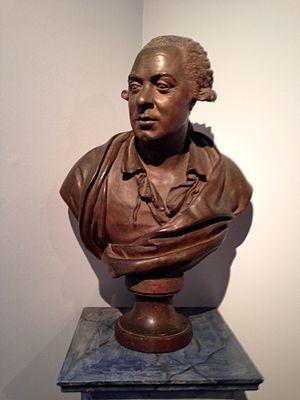
Buste de Charles-Antoine Rougeot, France, XVIIIe siècle, bronze, musée des Beaux-Arts de Tours.
Charles-Antoine Rougeot, né en 1740 à Paris, mort en 1797 à Tours, est un archiviste, conservateur, dessinateur et peintre paysagiste français.